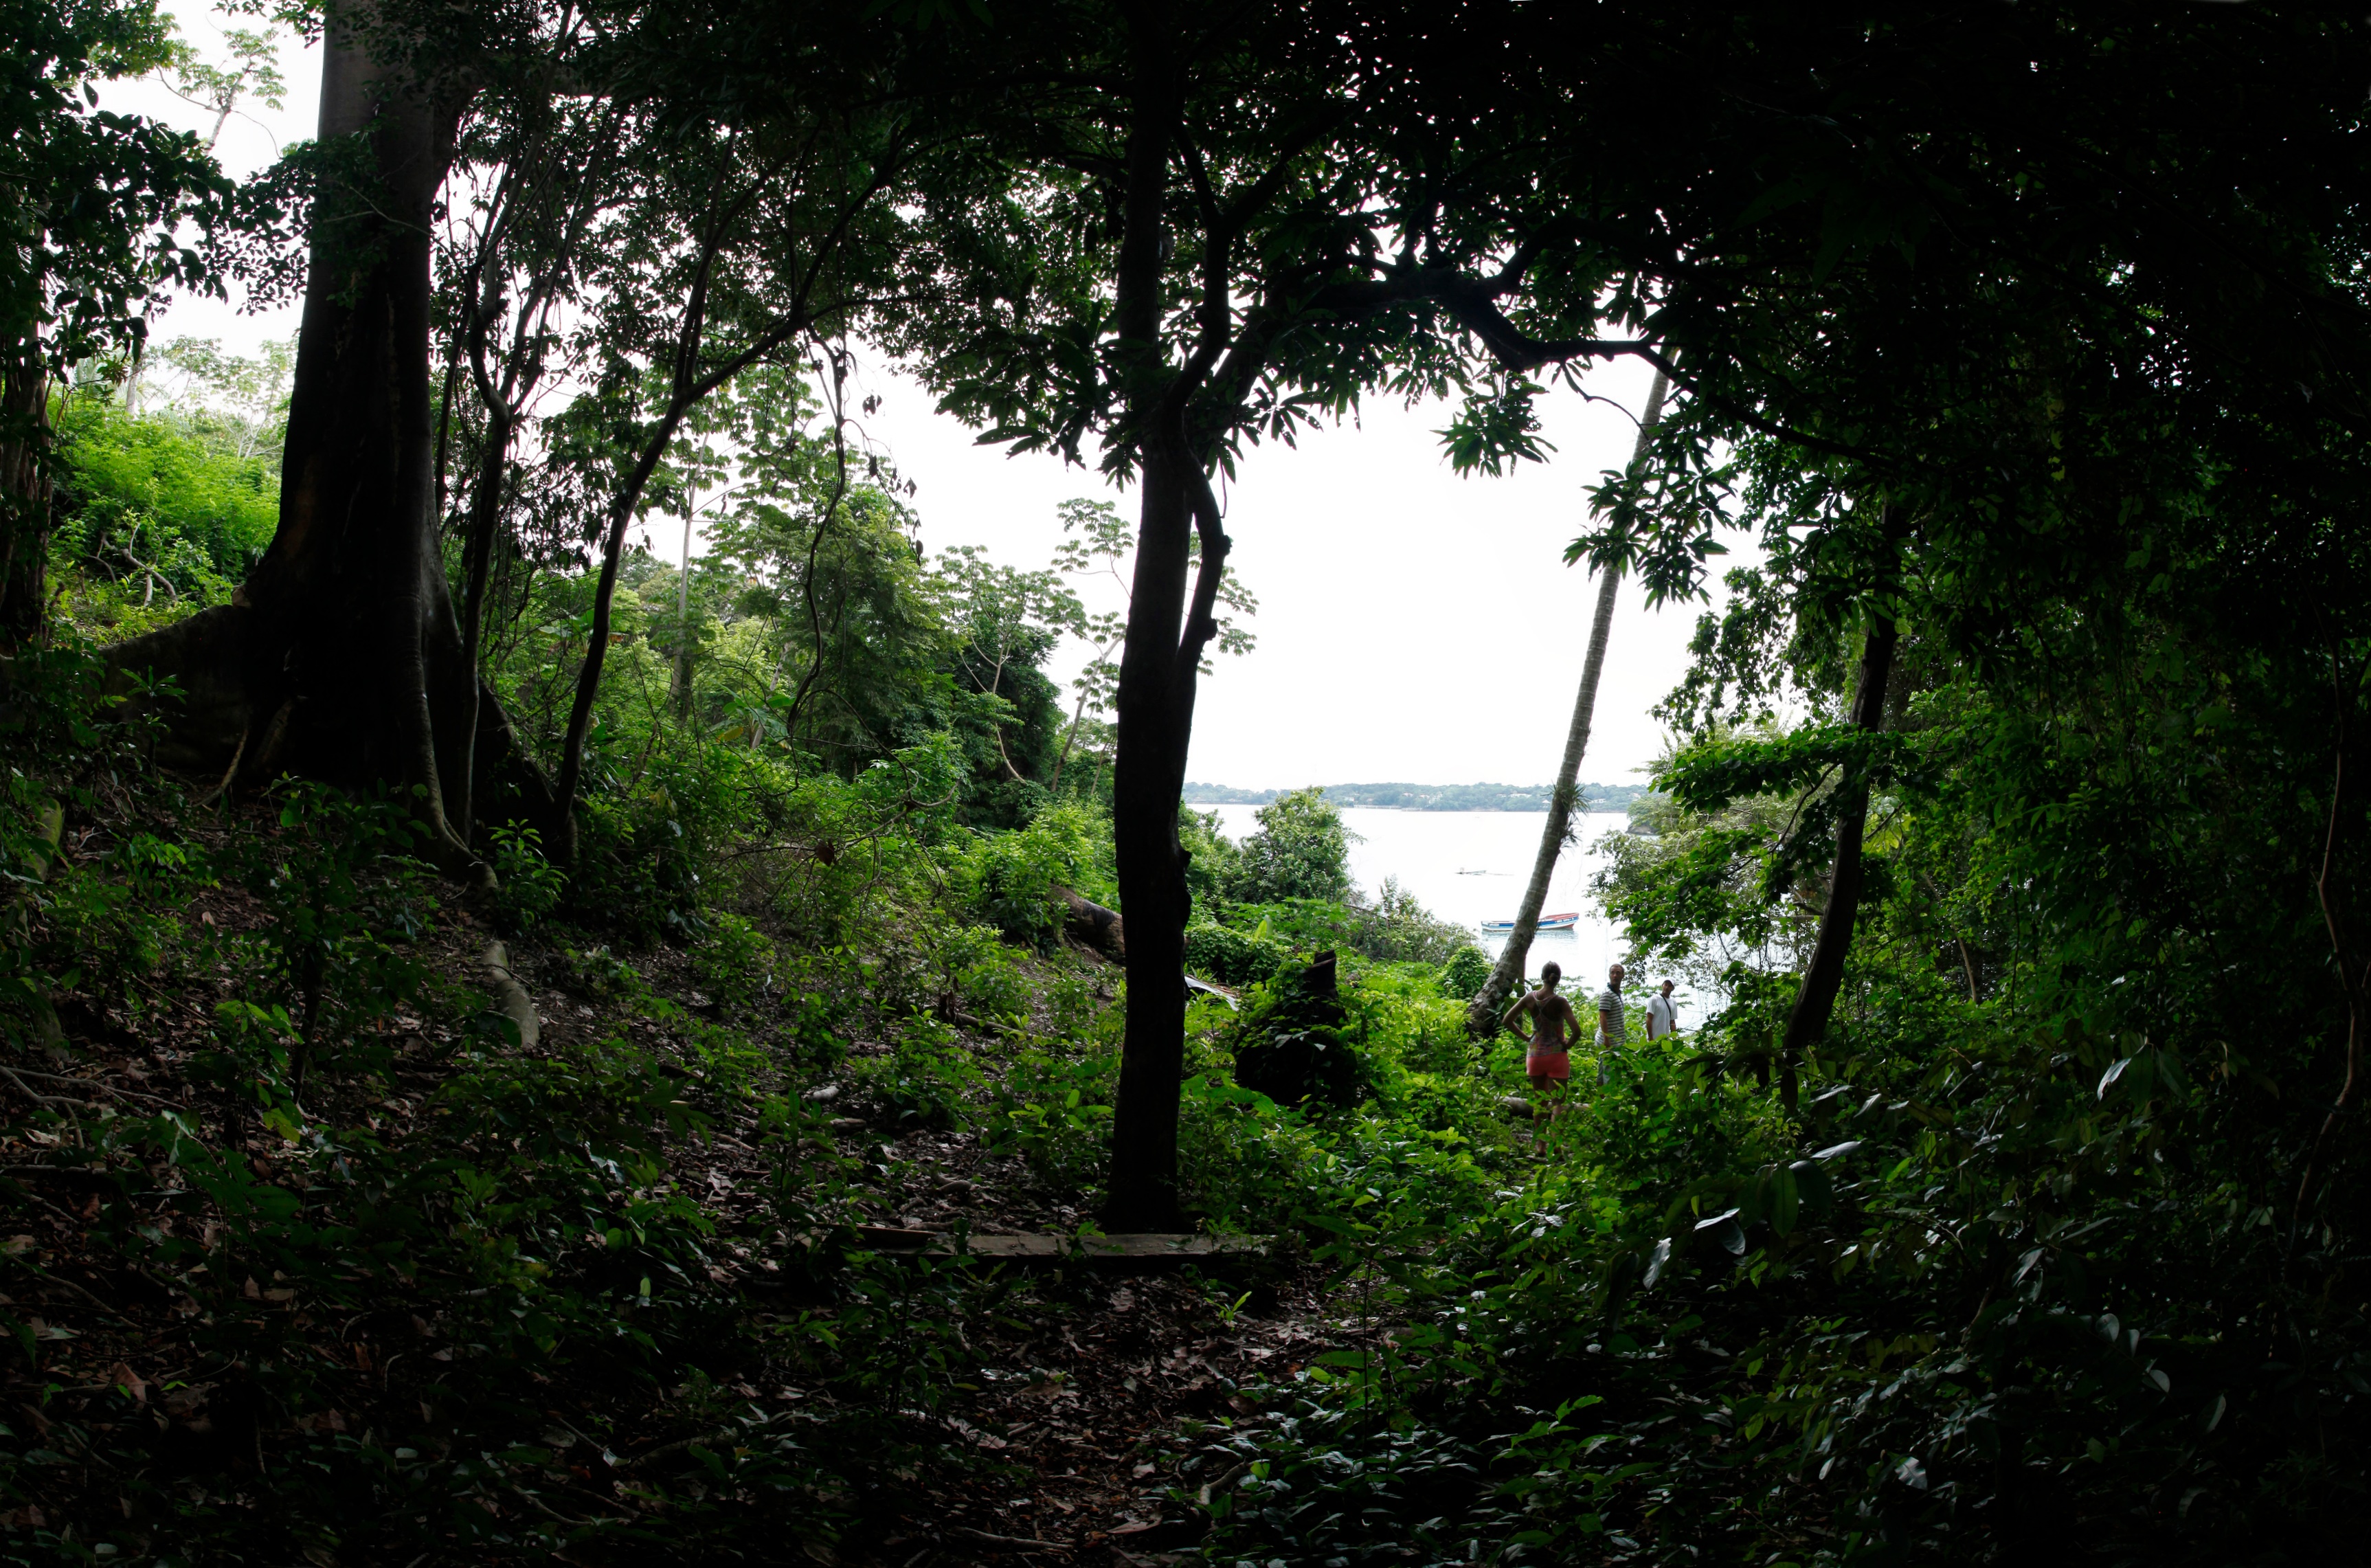
tree, nature, forest, wilderness, trail, sunlight, morning, leaf, green, jungle, autumn, rainforest, woodland, habitat, ecosystem, old growth forest, natural environment, geographical feature, atmospheric phenomenon, woody plant